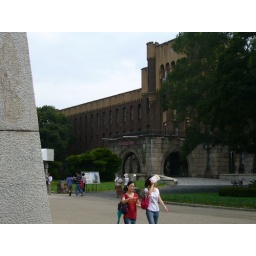
An European style building near Osaka castle